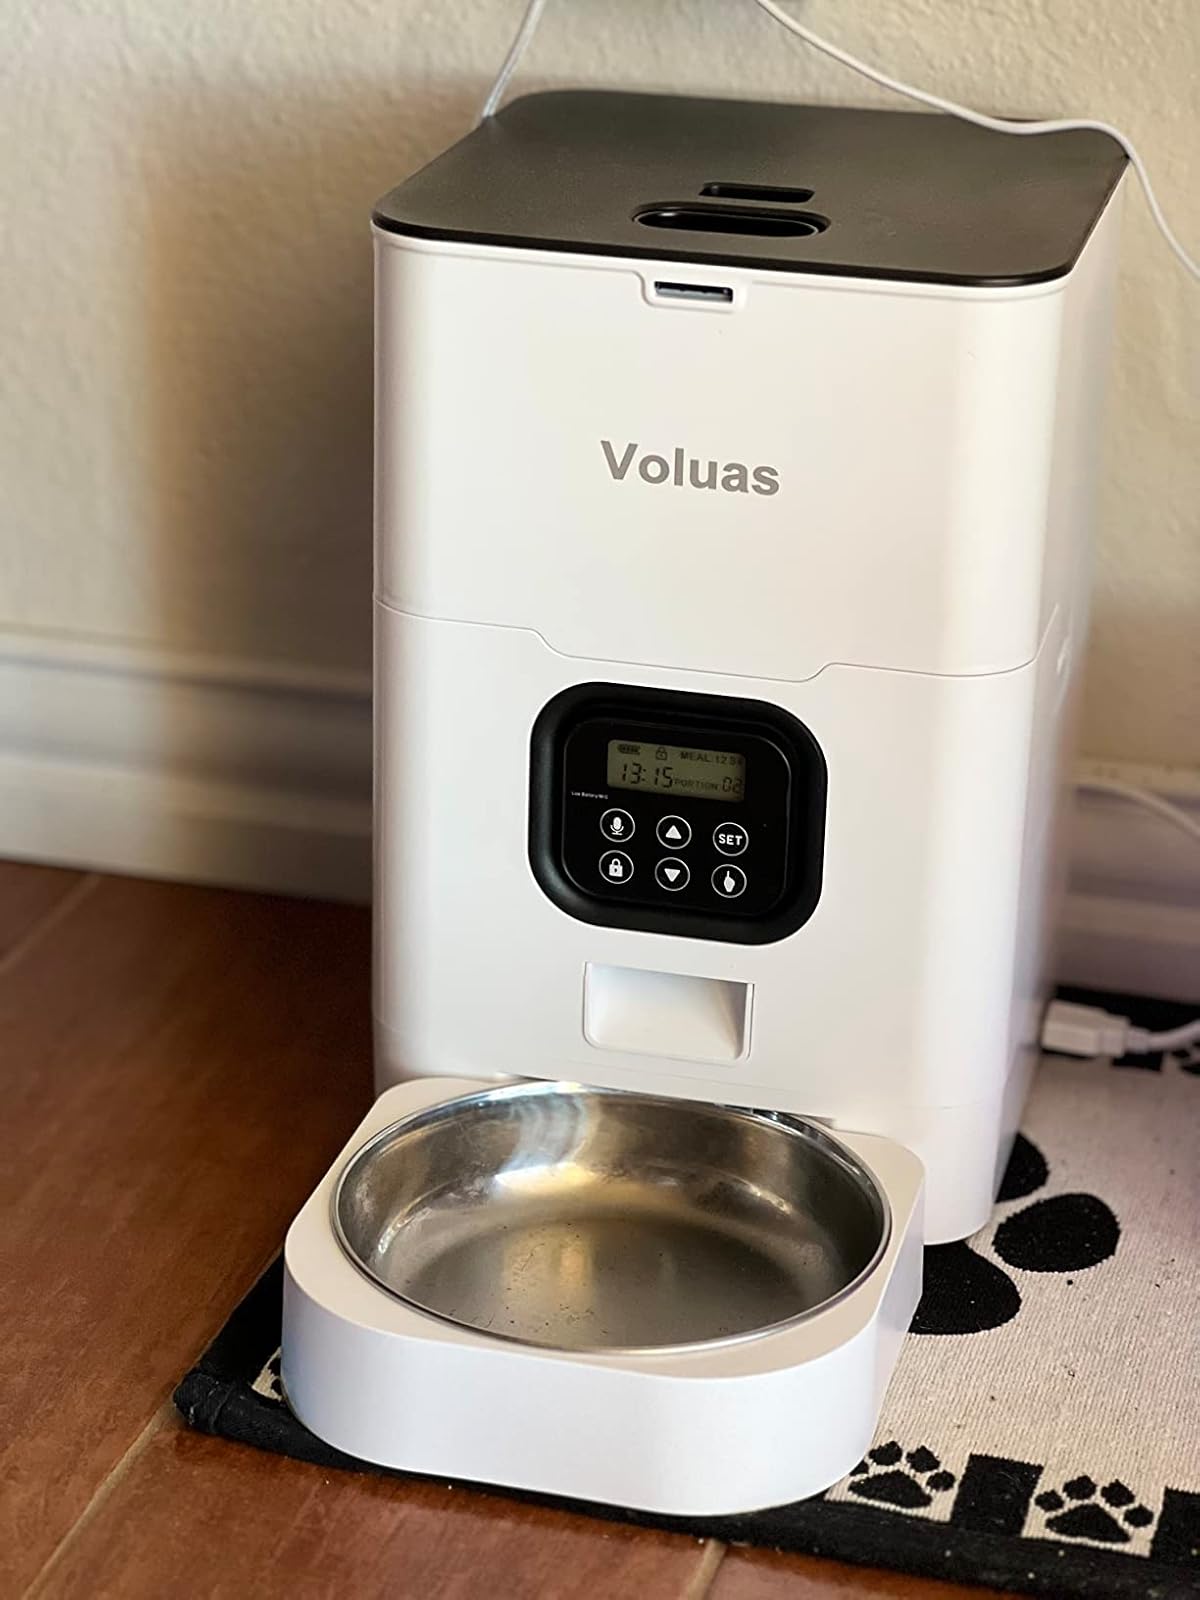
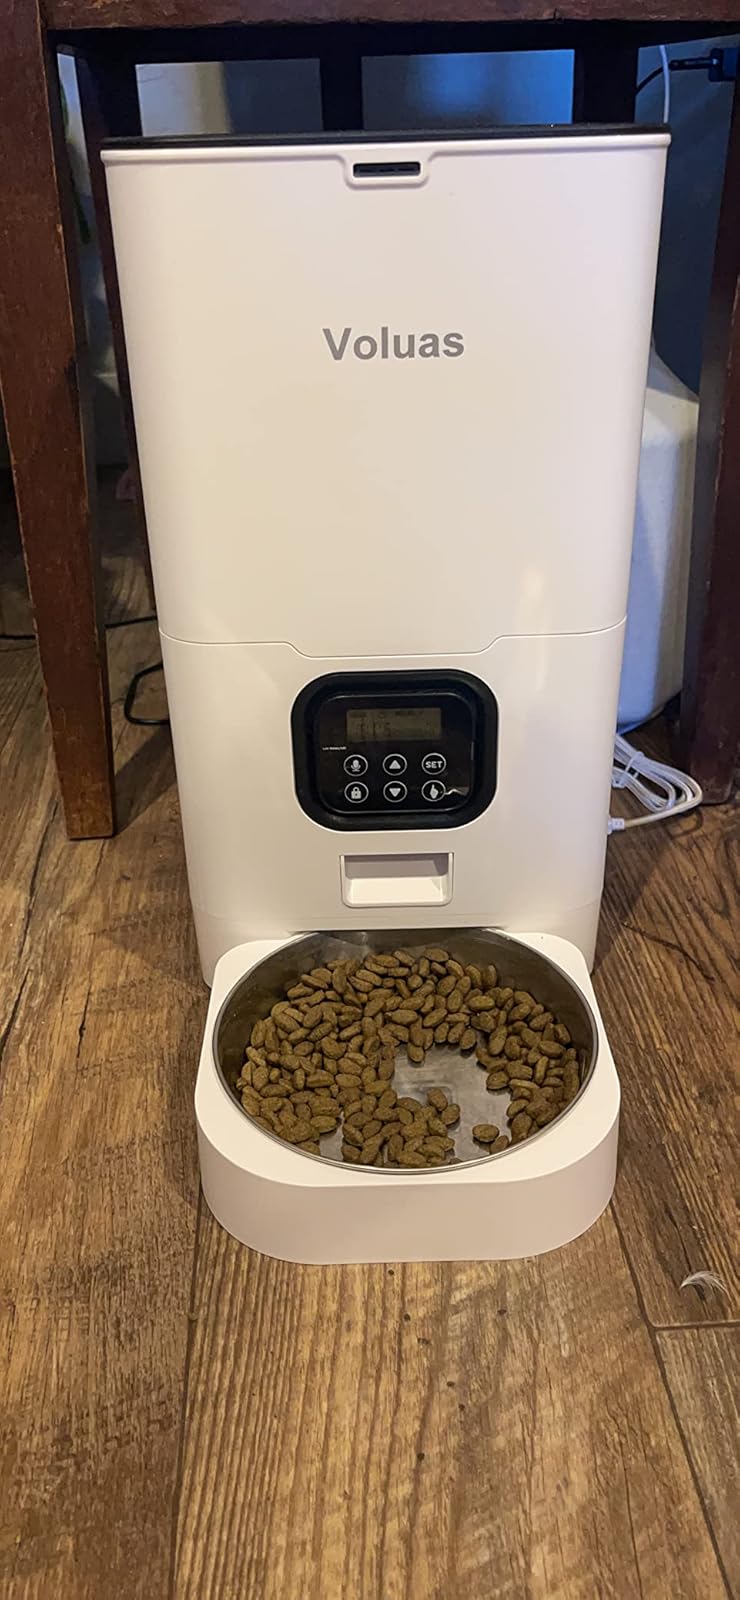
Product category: items_feeder
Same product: yes